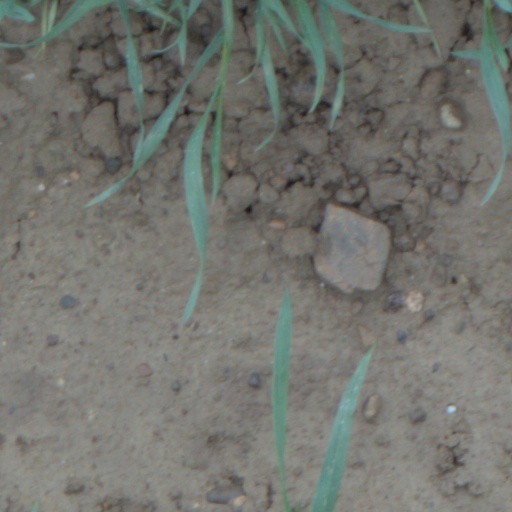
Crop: wheat